Port of Shahid Rajaee

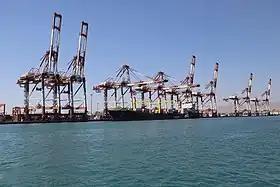
The port in 2020

The Port of Shahid Rajaee, or Shahid Rajaee Port, is one of the two parts in the port of Bandar Abbas, southern Hormozgan province, Iran. It is located in the north shores of the Strait of Hormuz. Shahid Rajaee port is about west-southwest of the Port of Bandar Abbas. It is named after Mohammad-Ali Rajai.